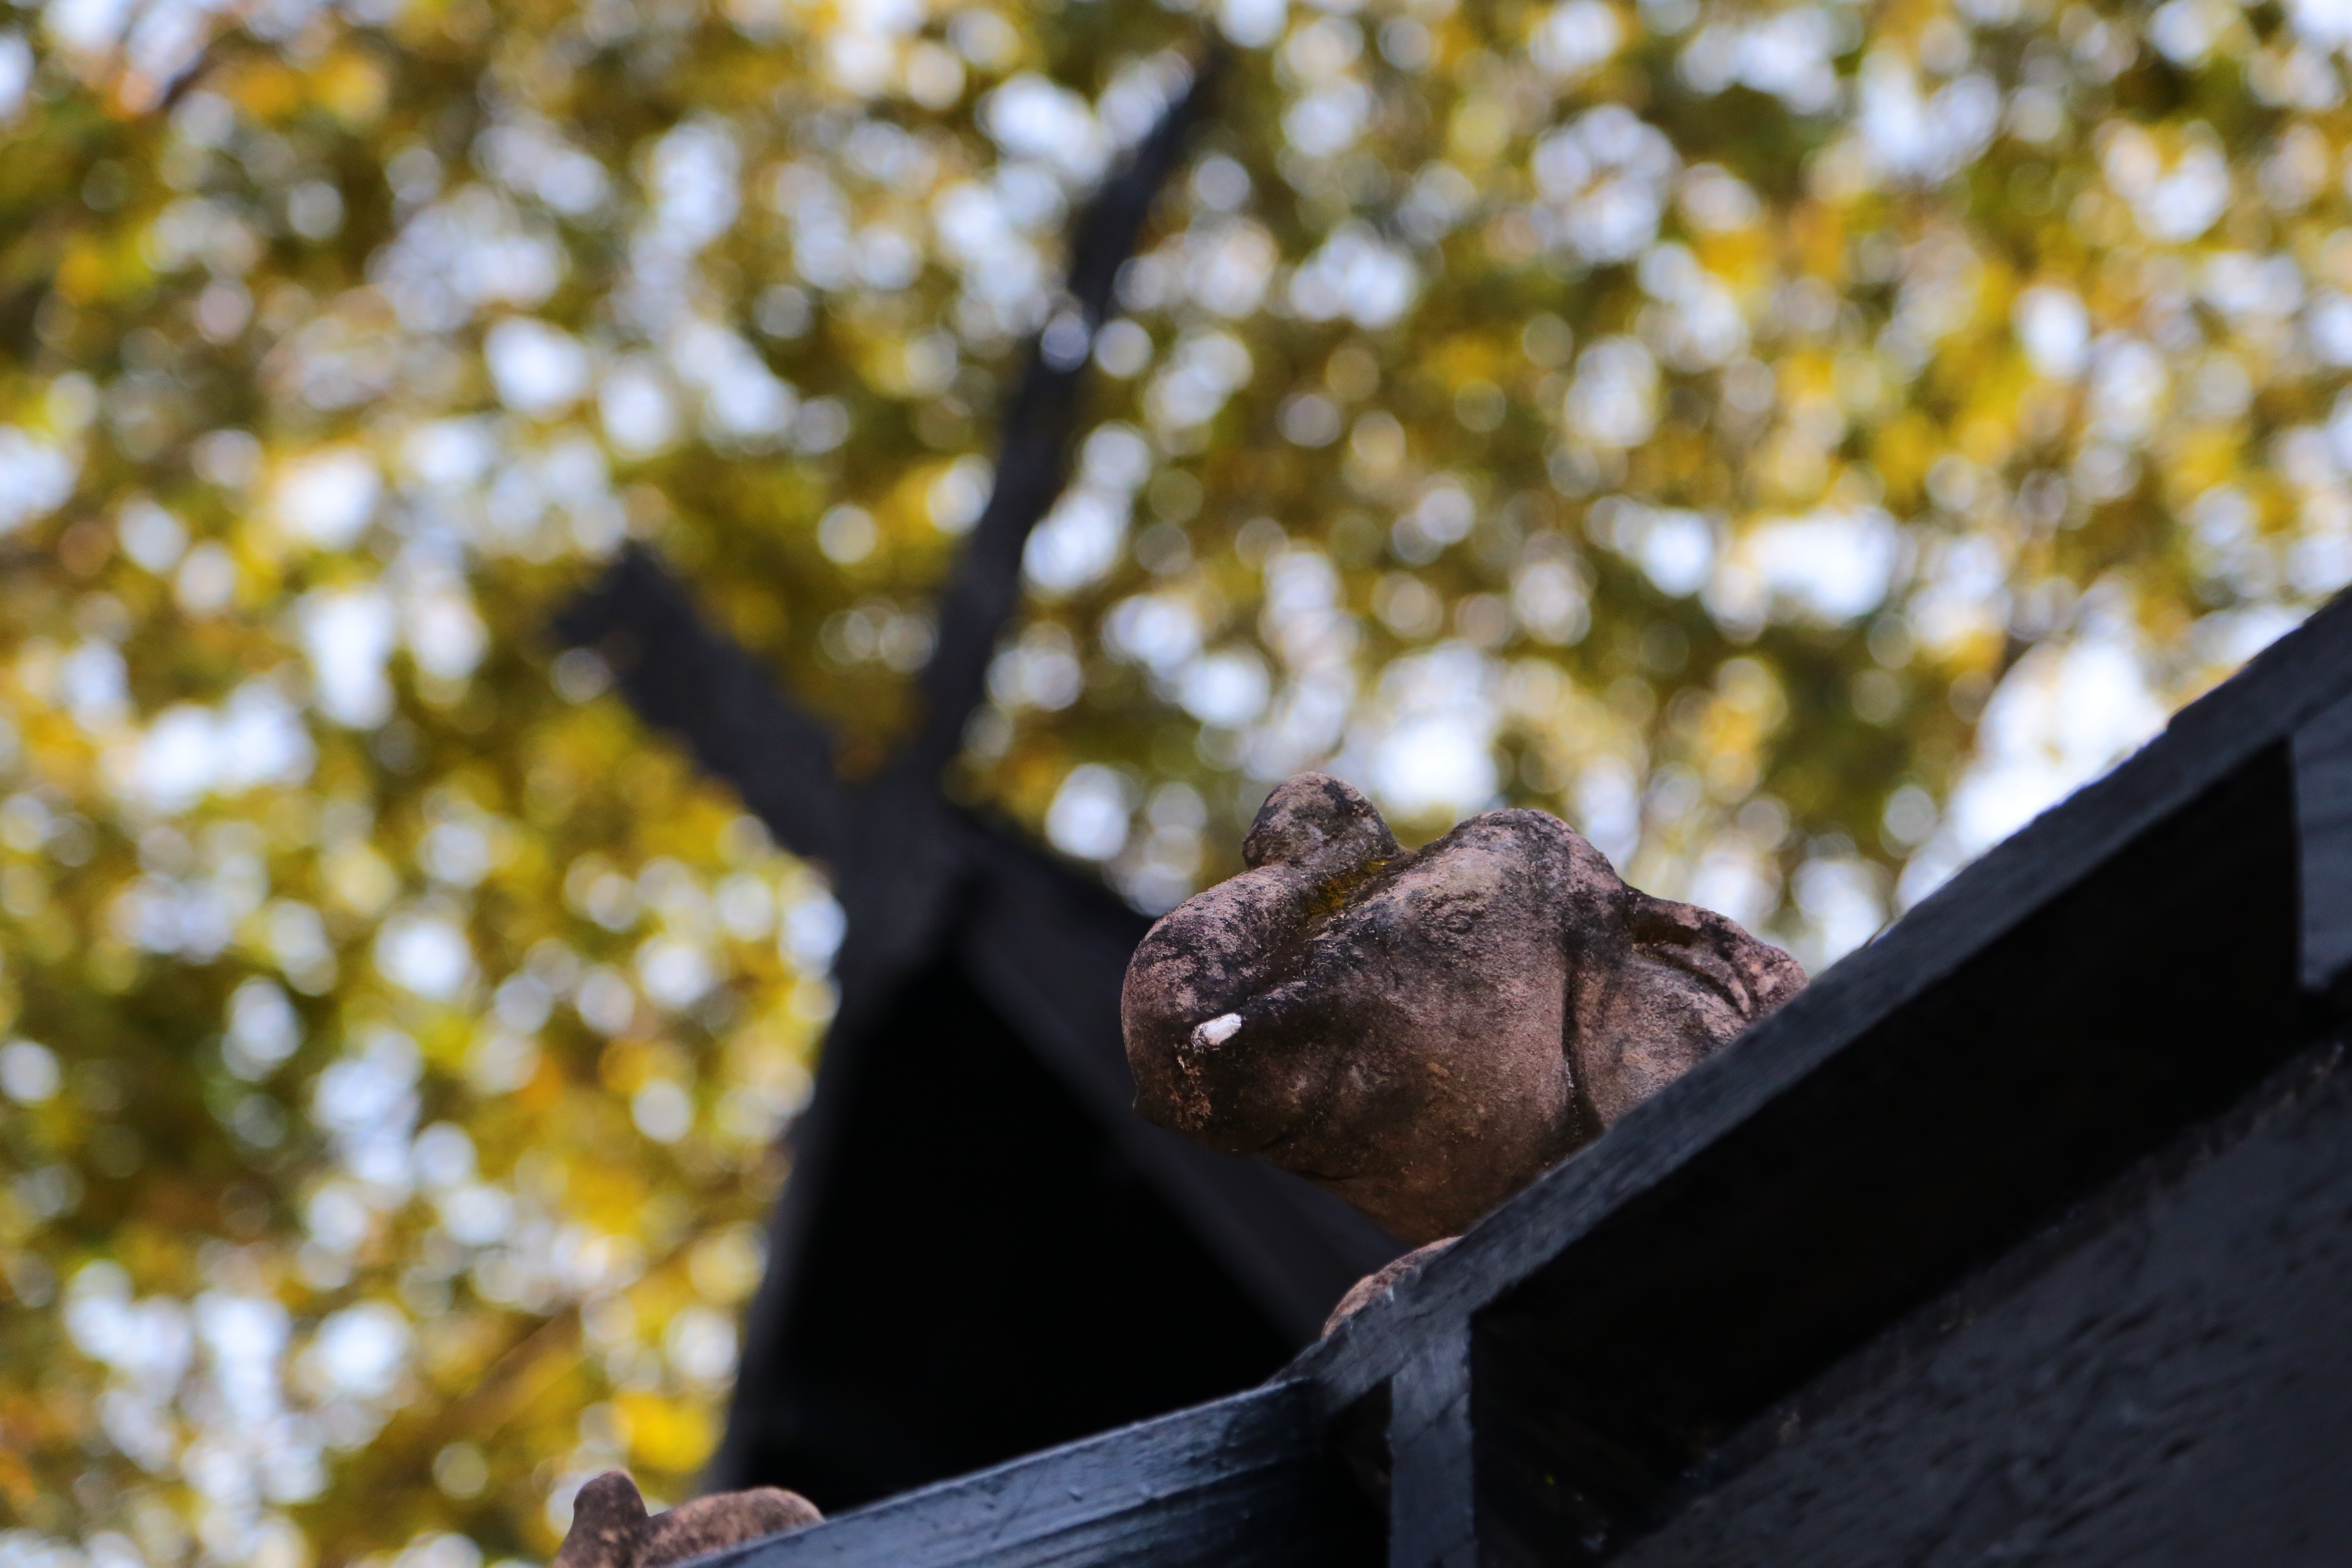
tree, nature, branch, bokeh, sunlight, leaf, flower, wildlife, statue, spring, autumn, yellow, season, fauna, elephant, close up, macro photography